Bessie Loo

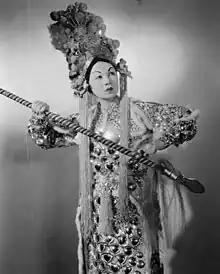
Loo in a publicity photo for "The Good Earth" (1937)

Bessie Loo (December 30, 1902 – October 28, 1998) was an American actress, casting director, and talent agent. She owned the Bessie Loo Talent Agency for over 40 years, and represented many of the Asian-American actors in 20th-century Hollywood.